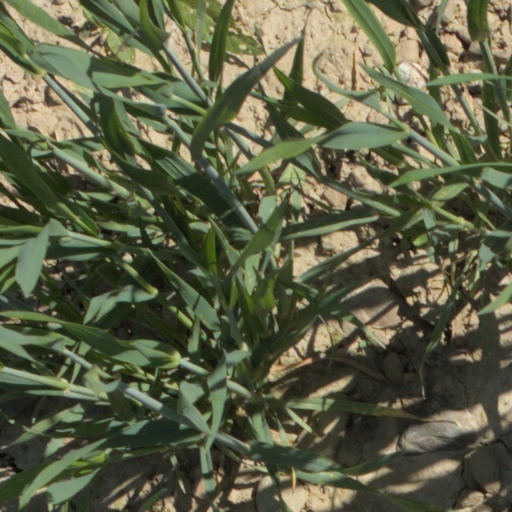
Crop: wheat